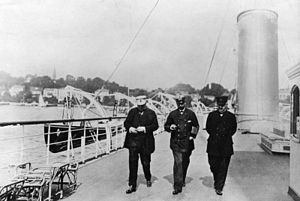
Wilhelm 2. af Tyskland / Tid som kejser / Gennemslagskraft
"Fra venstre: Bernhard von Bülow, Wilhelm 2. og leder af kejserens politiske kabinet Rudolf von Valentini om bord på SMY ""Hohenzollern"" i Kiel i 1908